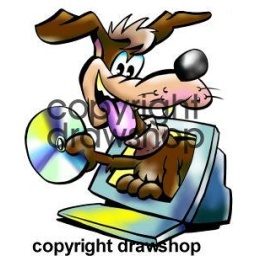
Crazy mascot dog custom drawing in computer holding cd